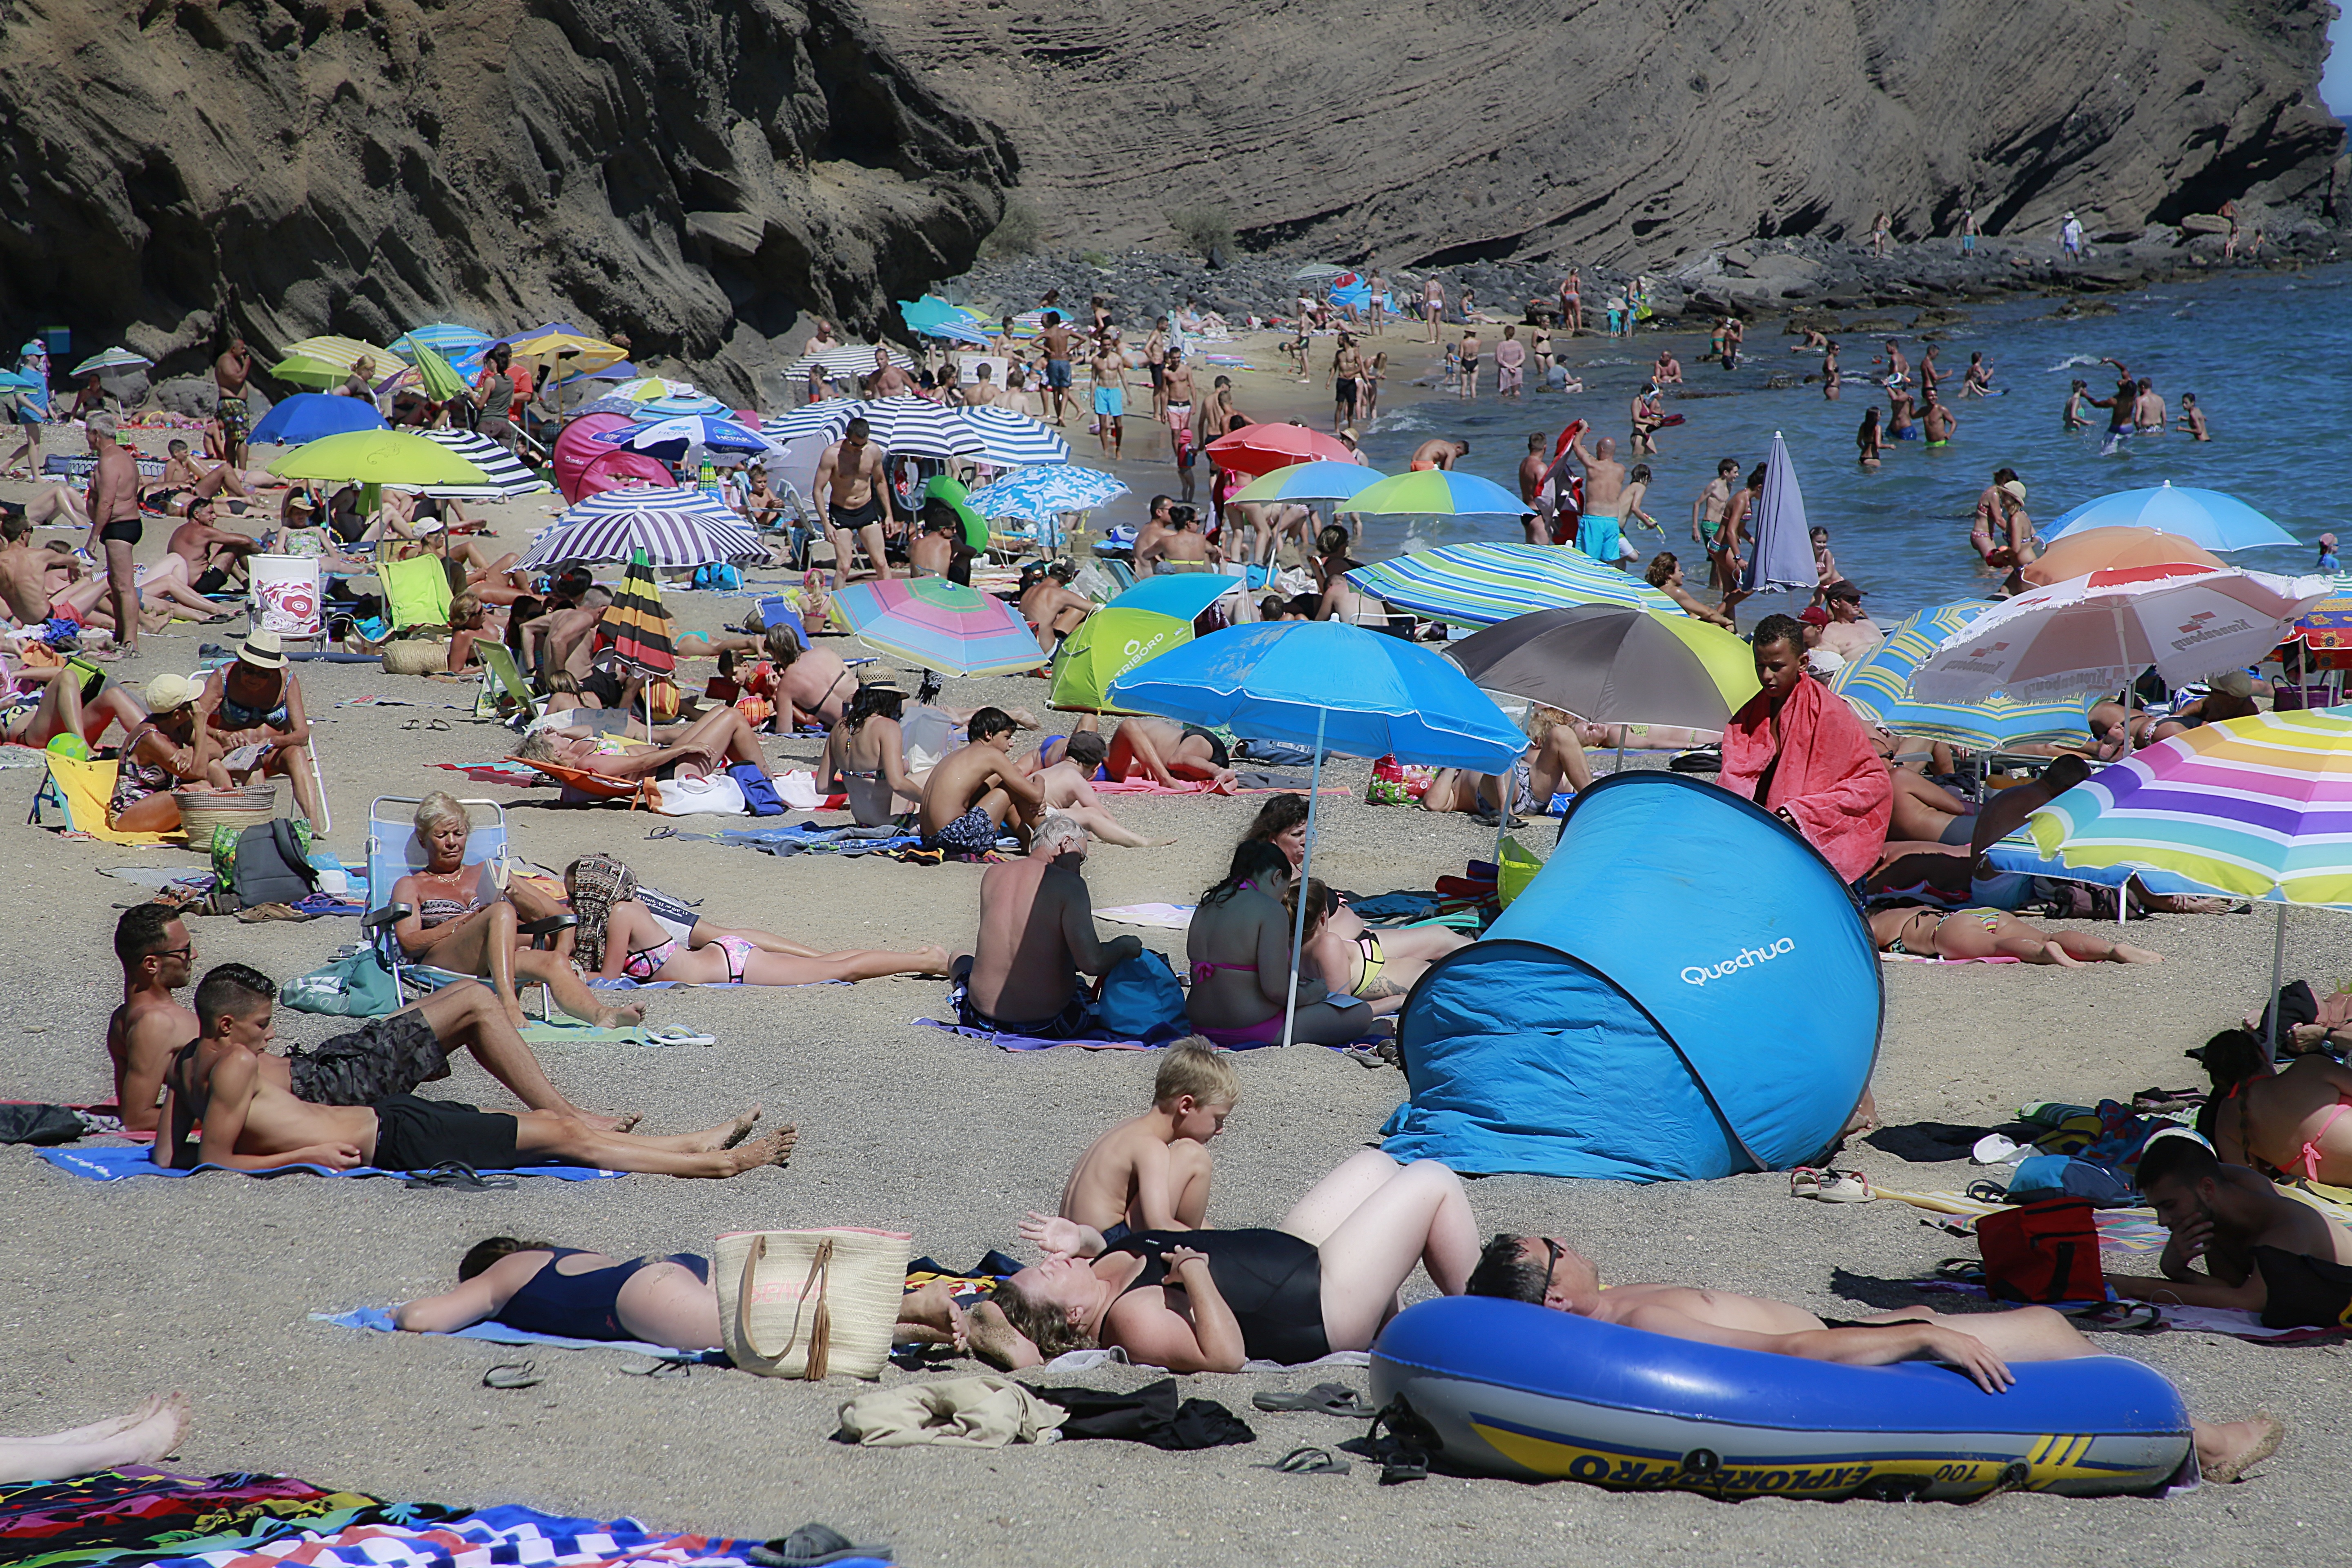
beach, sea, sun, summer, amusement park, color, holiday, leisure, parasol, water park, sandy beach, beach game